Thuronyi Bluff

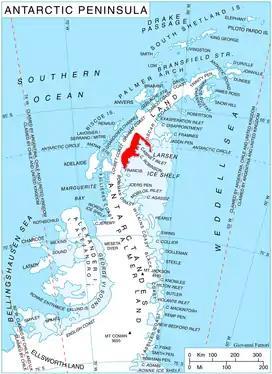
Location of Foyn Coast on Antarctic Peninsula.

Thuronyi Bluff is a prominent escarpment on the east coast of the Antarctic Peninsula, which faces the Larsen Ice Shelf and the Weddell Sea and lies immediately south of the Antarctic Circle. It is located above Mill Inlet in British Antarctic Territory at the base of the Cole Peninsula, between Balch Glacier and Gould Glacier; it is part of Graham Land. The bluff was first observed in aerial photographs taken on December 22, 1947, during the Ronne Antarctic Research Expedition.